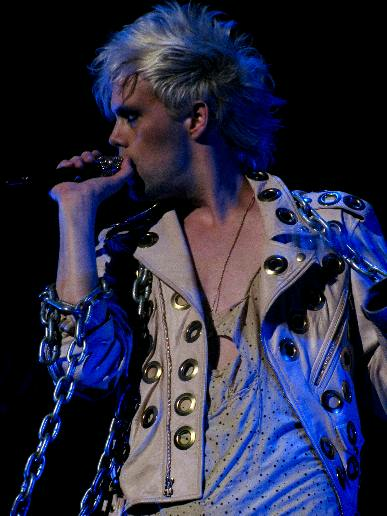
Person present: Yes